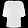
Label: T - shirt / top